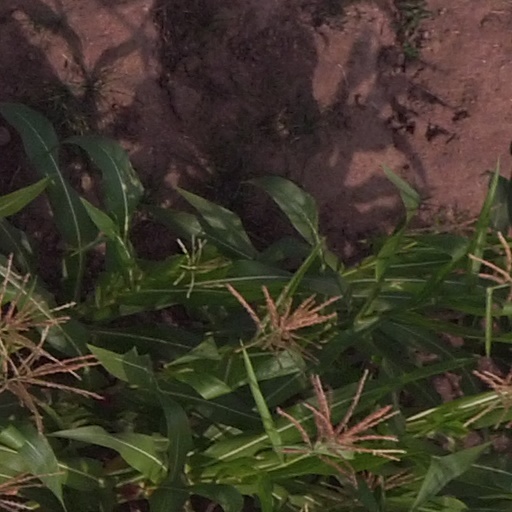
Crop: maize; corn